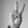
ASL letter: V